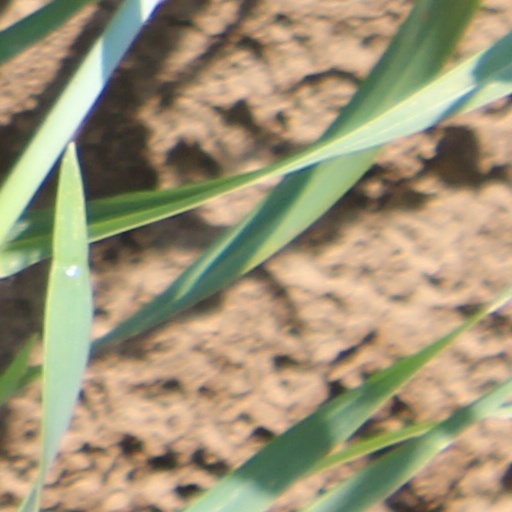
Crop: wheat